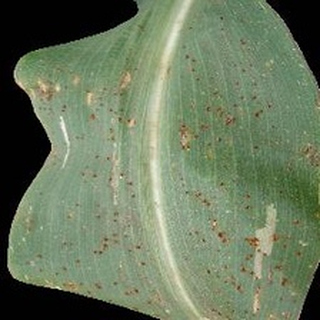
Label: corn_common_rust